Siege of the Chinese University of Hong Kong

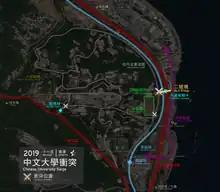
Map of the siege

The siege of the Chinese University of Hong Kong was a part of the 2019–2020 Hong Kong protests. As protesters disrupted traffic to facilitate a general strike on 11 November 2019, other protesters inside Chinese University of Hong Kong (CUHK) threw objects onto railway tracks near the University station, to which the Hong Kong Police Force responded by shooting pepper bullets at students and launching volleys of tear gas into the campus. The next day saw various clashes and skirmishes between the two sides, with the police storming into campus to conduct arrests while the protesters, in response, threw petrol bombs. After nightfall, the university's vice-chancellor and president Rocky Tuan arrived to seek mediation with the police, who refused to negotiate. The conflict escalated into widespread protests in various parts of Hong Kong in an attempt to divert the police's attention. At least 119 students were injured.